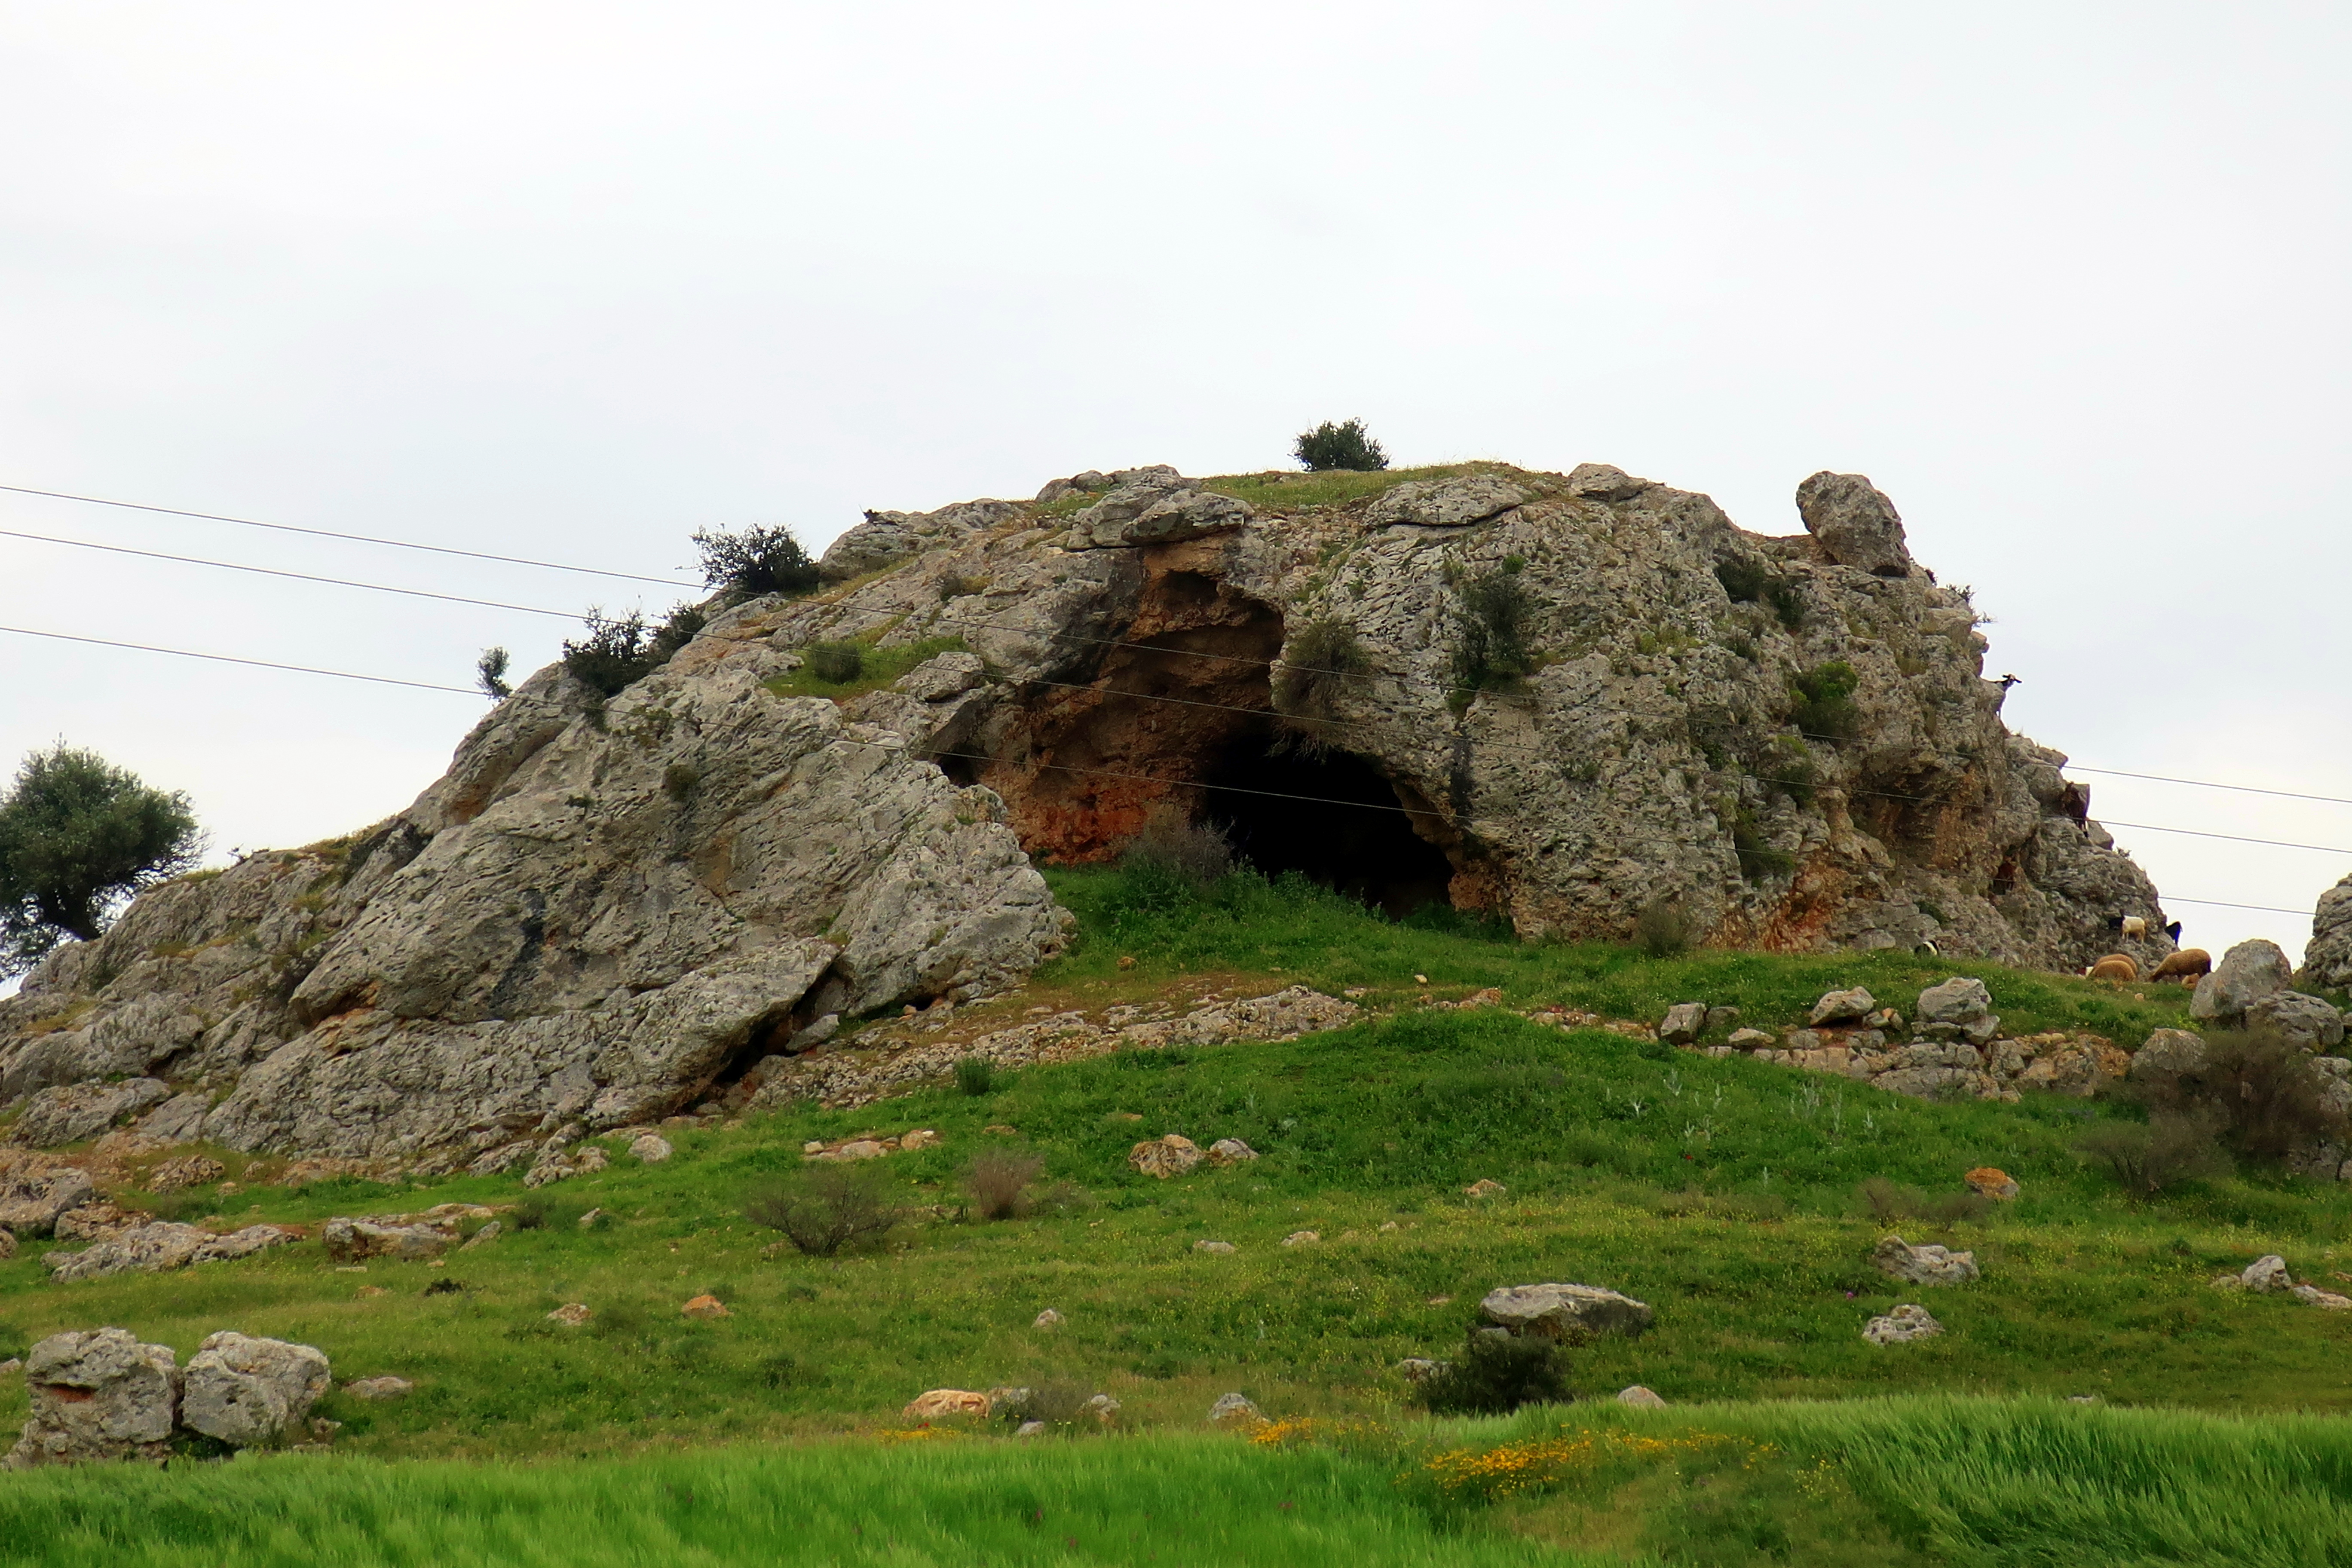
nature, prairies, verdure, sky, plant, bedrock, highland, natural landscape, vegetation, grass, mountain, formation, outcrop, landscape, grassland, grass family, hill, geology, slope, rock, tree, soil, ancient history, pasture, history, boulder, escarpment, erosion, plateau, batholith, historic site, klippe